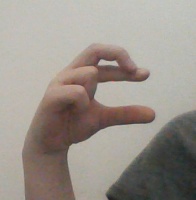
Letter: thal